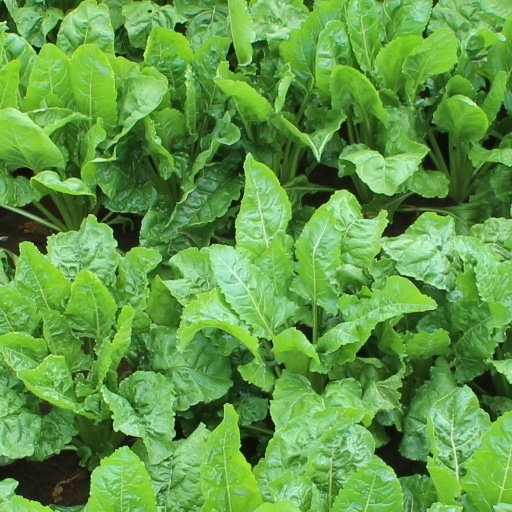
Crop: sugar beet